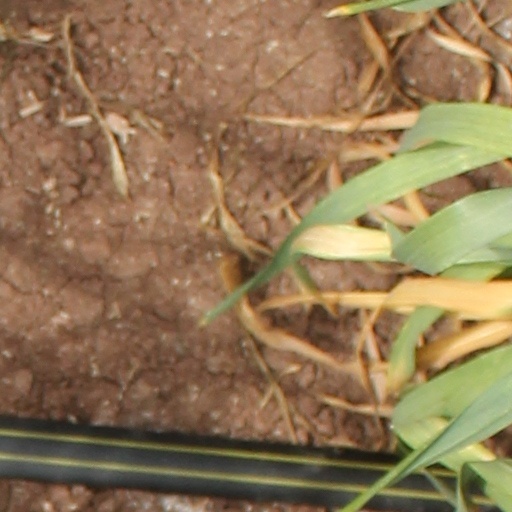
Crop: wheat